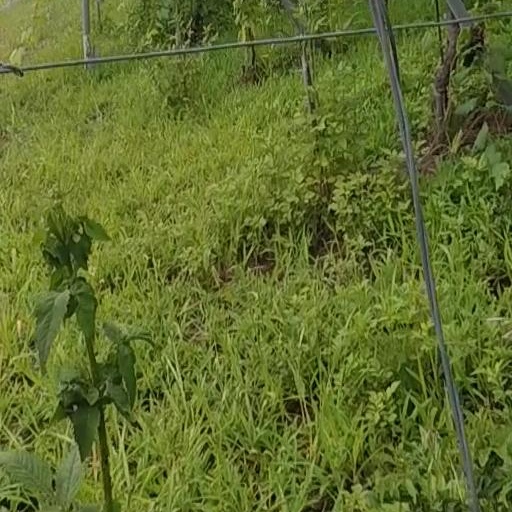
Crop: grape